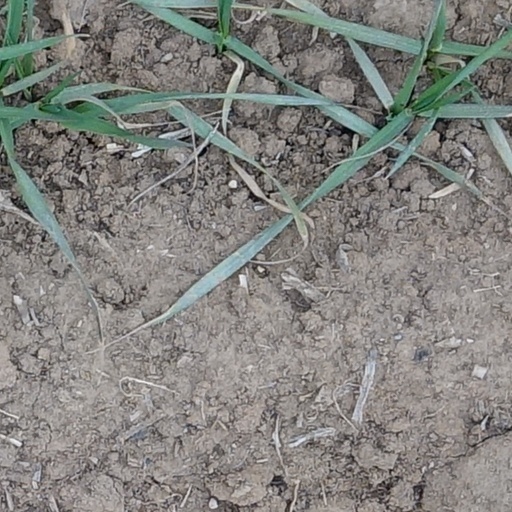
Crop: wheat